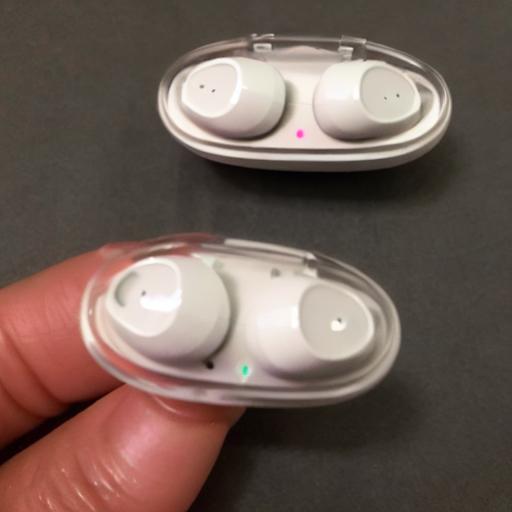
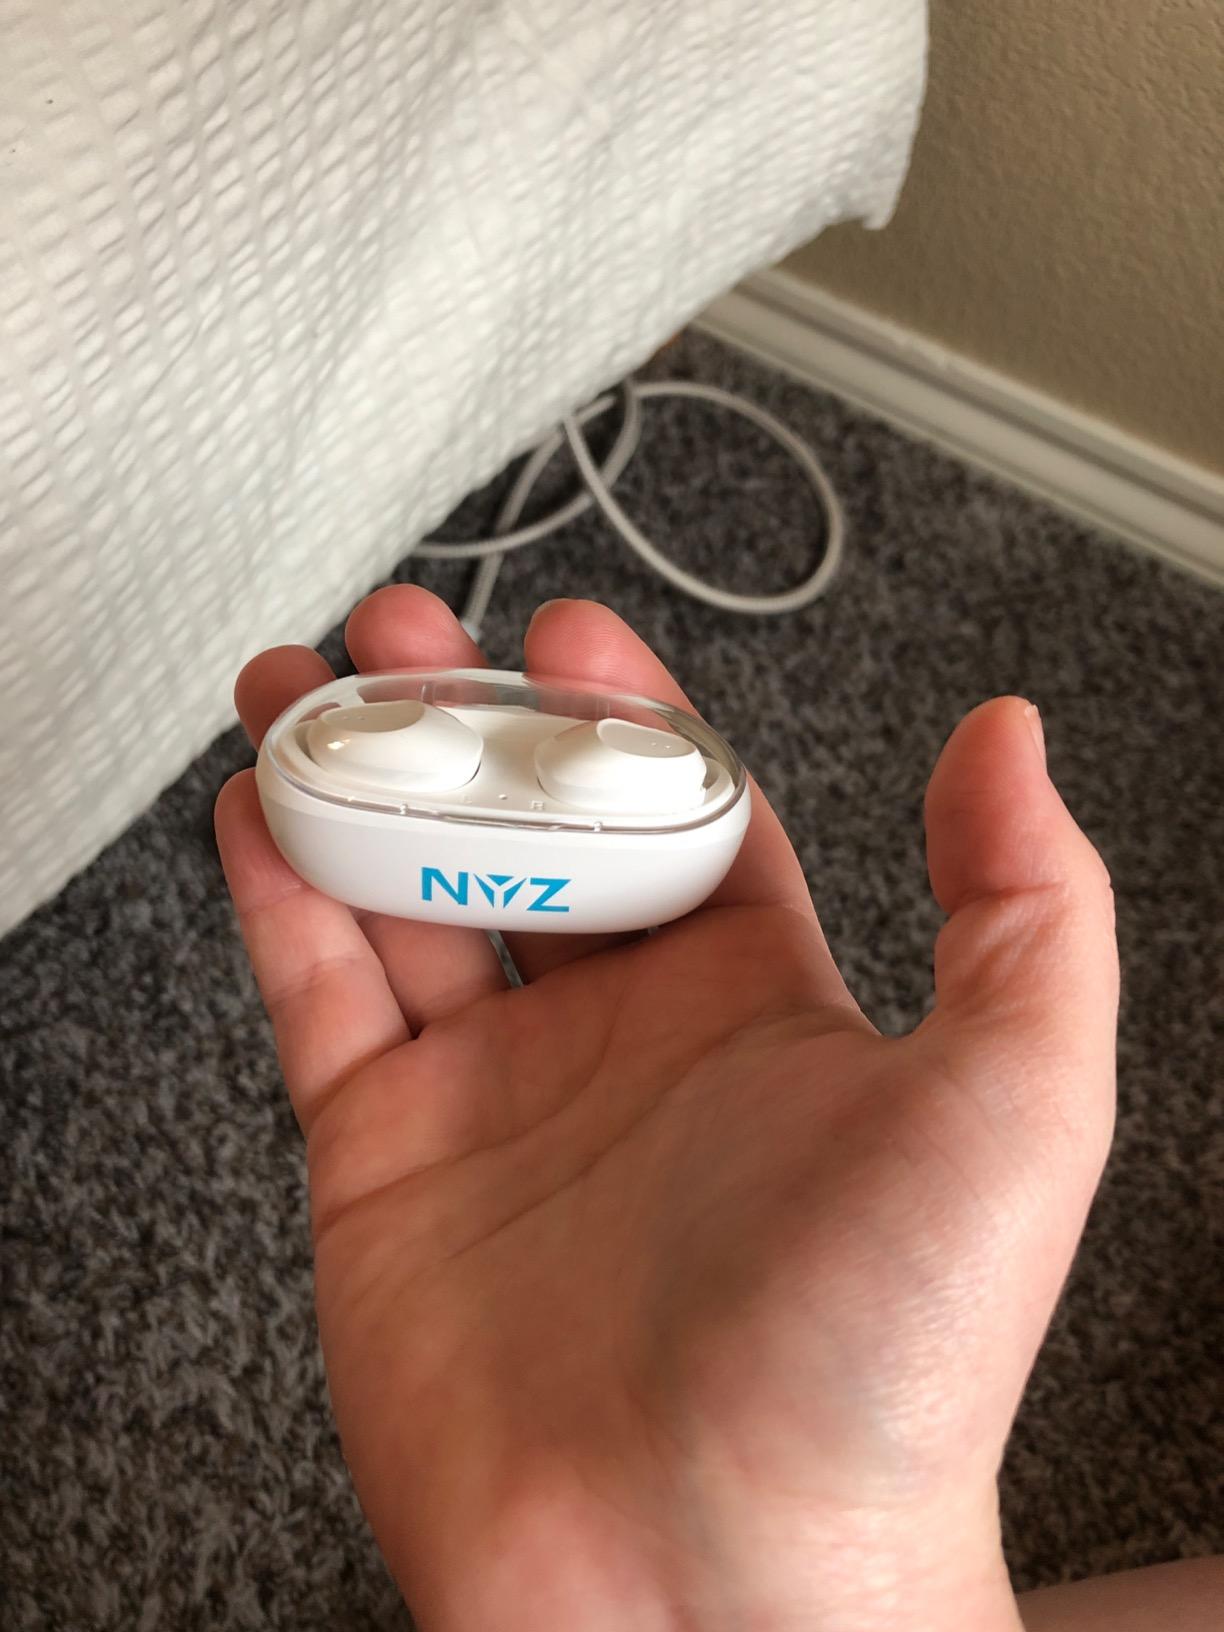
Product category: earbuds
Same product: no